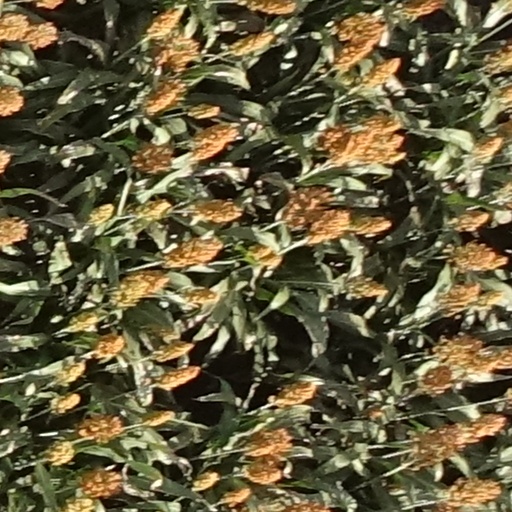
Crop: sorghum